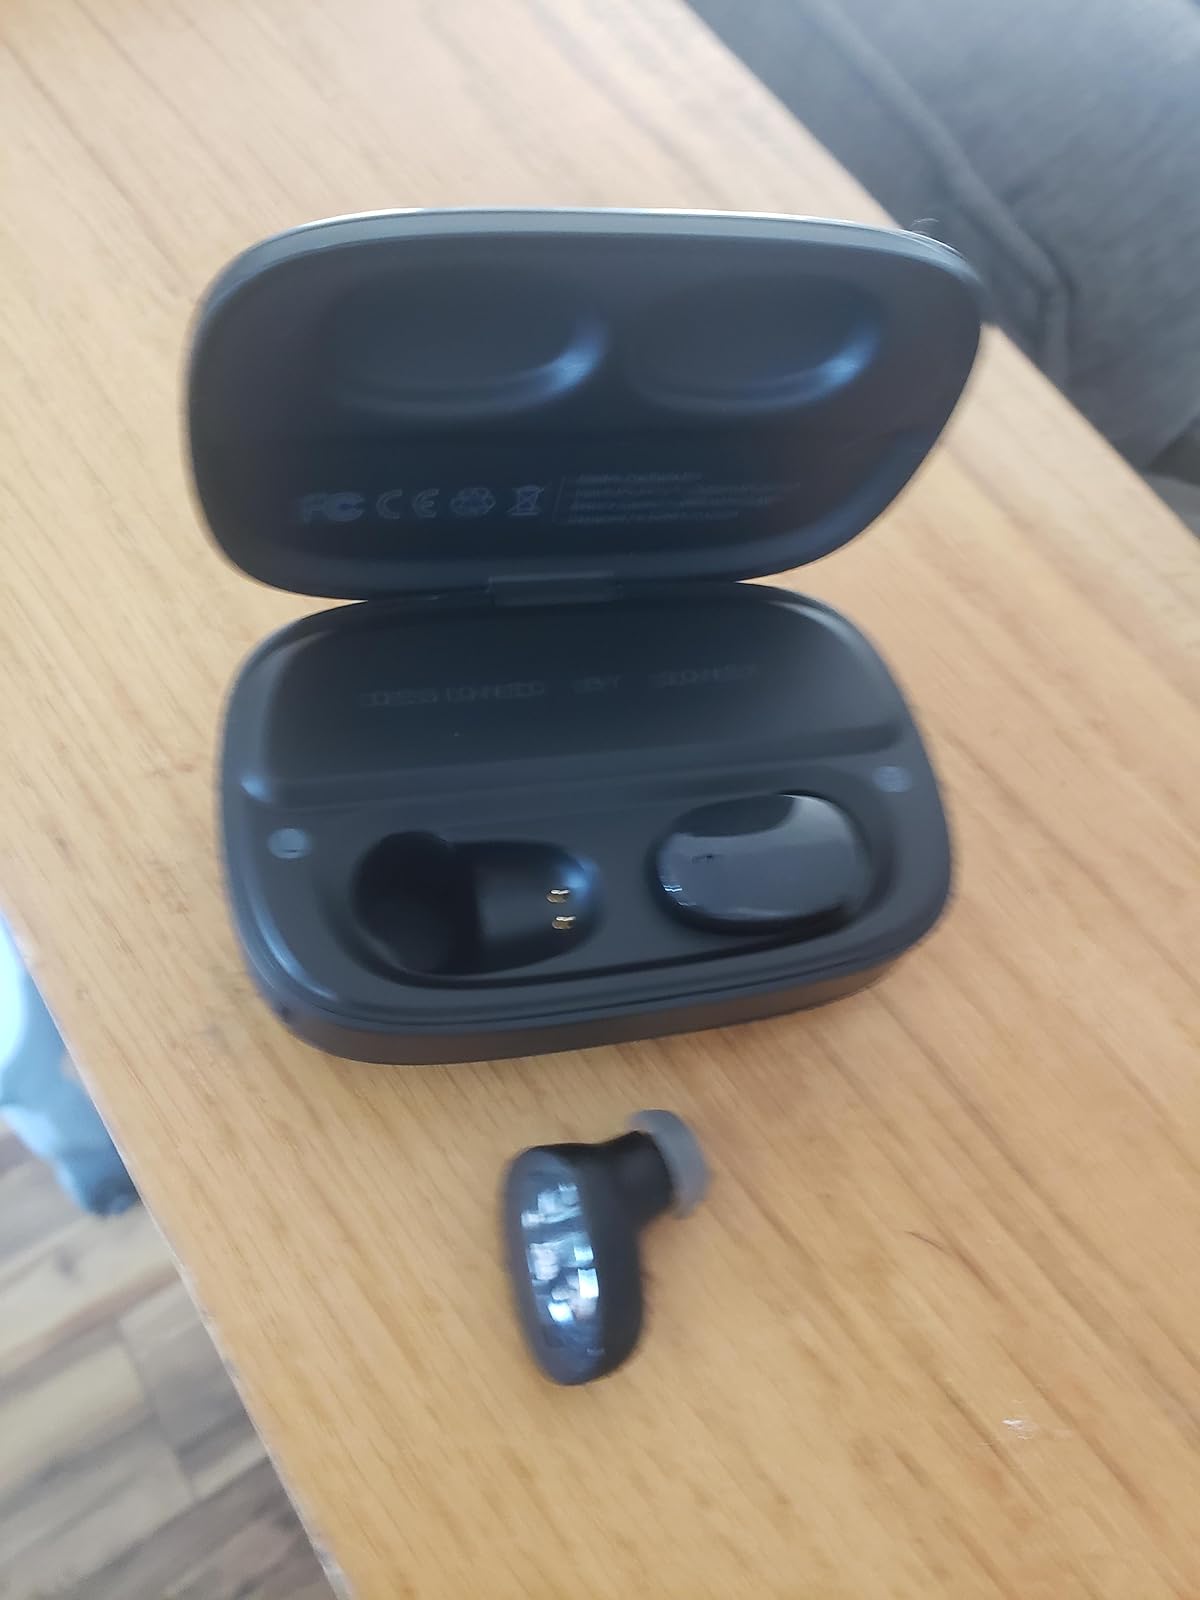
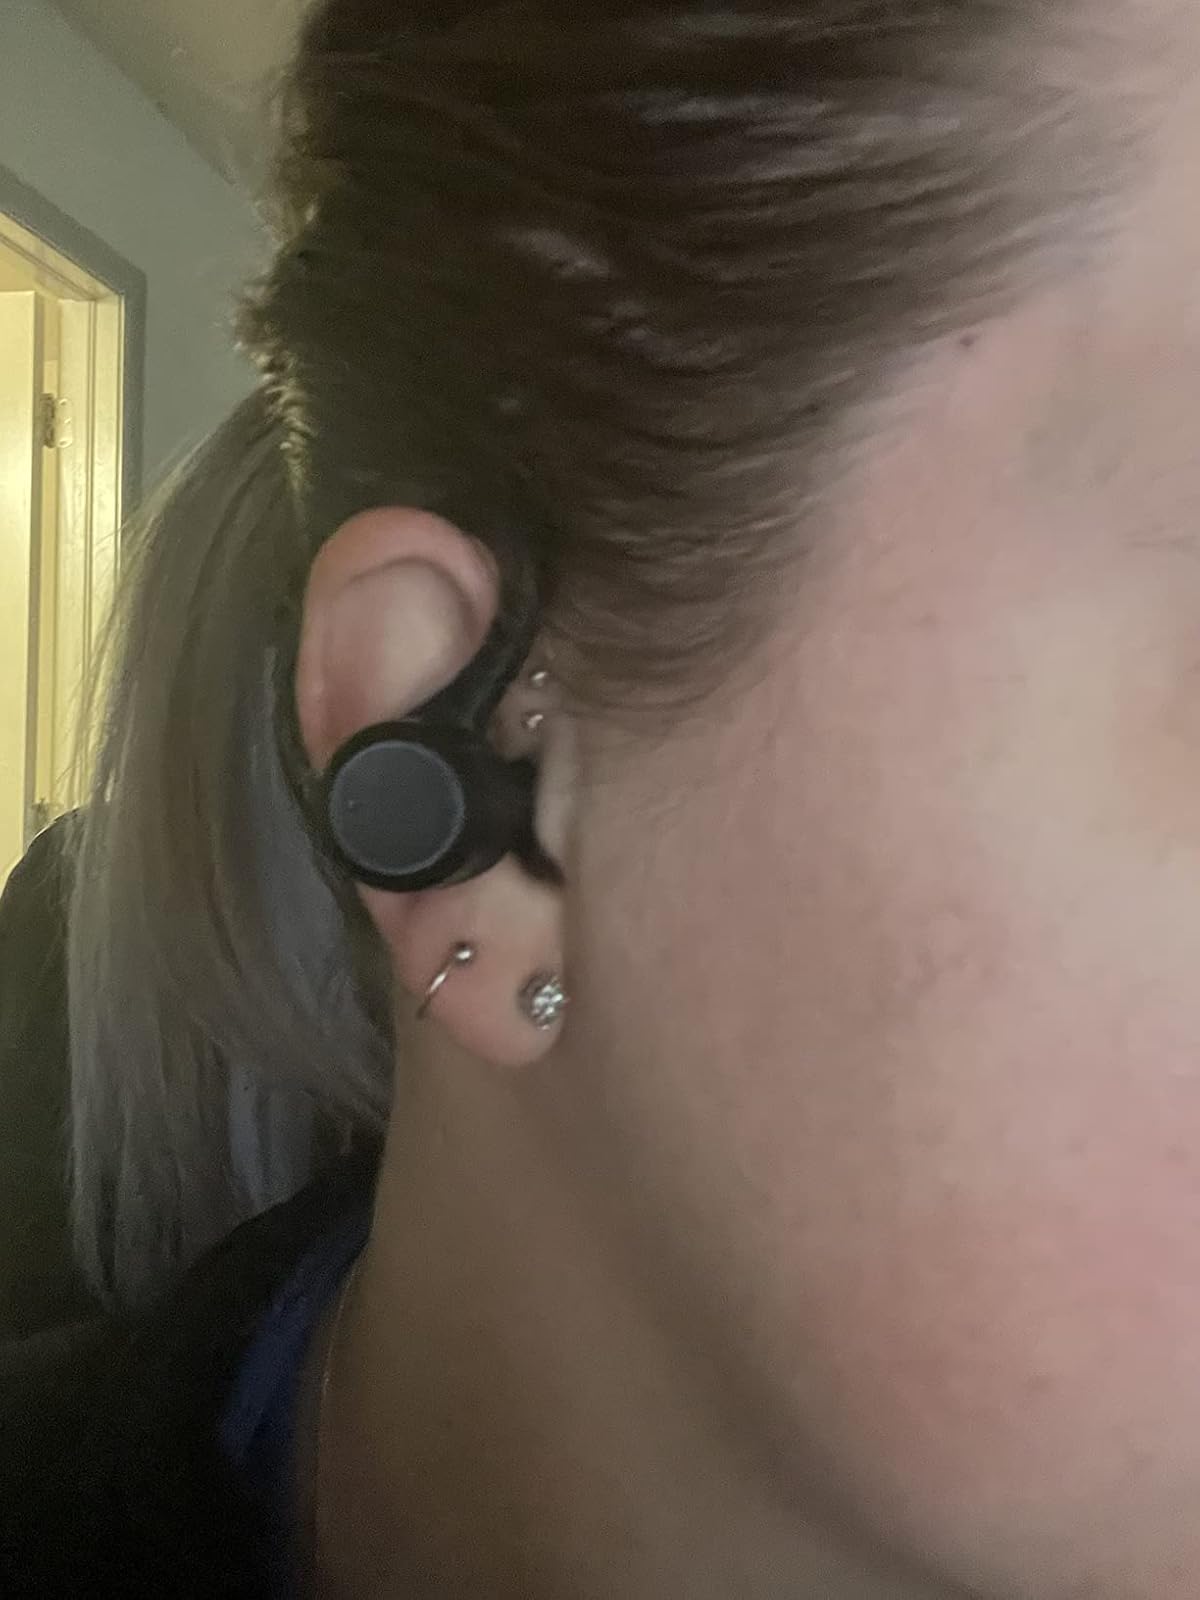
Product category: earbuds
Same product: no